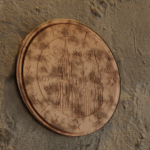
Coin value: 2cents
Country: es
Edition: 2002